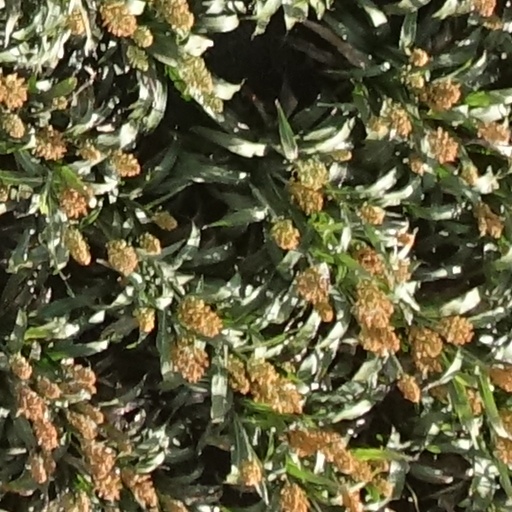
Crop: sorghum